Traces of Death

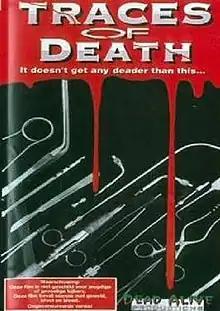
VHS cover

Traces of Death is a 1993 American mondo film that consists of various scenes of stock footage depicting death and real scenes of violence.